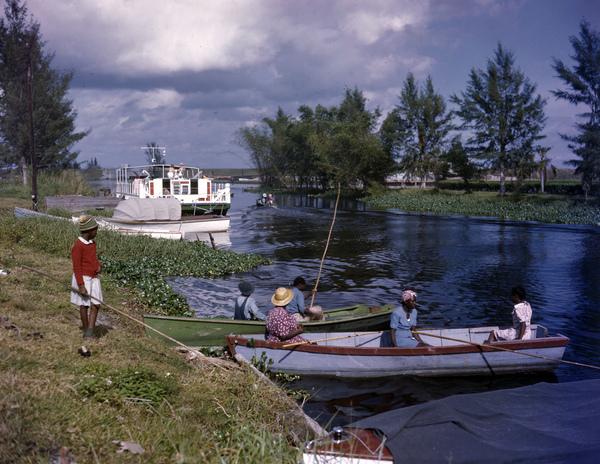
A couple of boats are on a a river